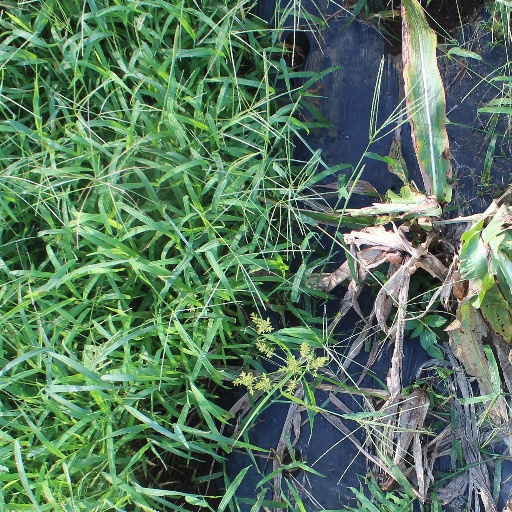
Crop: sorghum